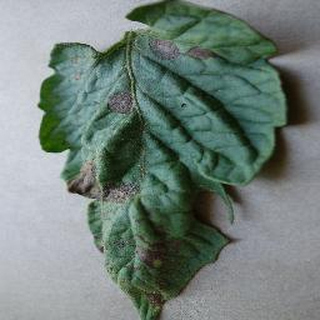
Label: tomato_early_blight